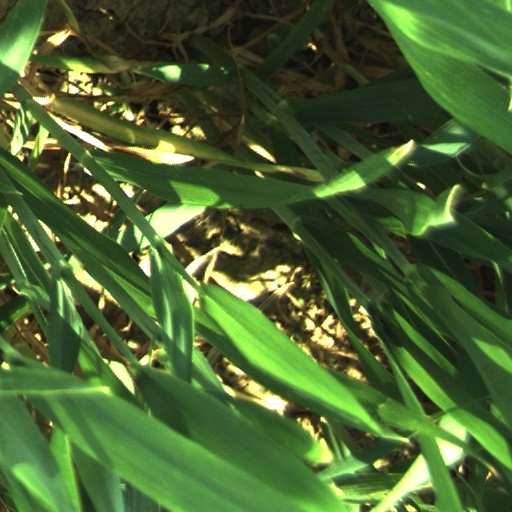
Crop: wheat